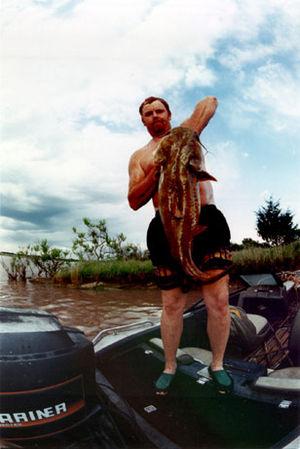
Le noodling est une technique de pêche à mains nues des poissons-chats et silures. Pratiquée dans le Sud des États-Unis, cette technique consiste à placer sa main ou son bras dans le trou d'un poisson et d'attendre que la main soit avalée par le poisson.